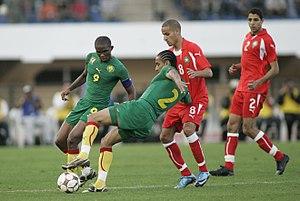
Match Maroc - Cameroun
L'équipe du Maroc de football, surnommée « les Lions de l'Atlas » en référence aux lions qui vivent dans l'Atlas et également au Maroc est l'équipe nationale qui représente le Maroc dans les compétitions internationales masculines de football.